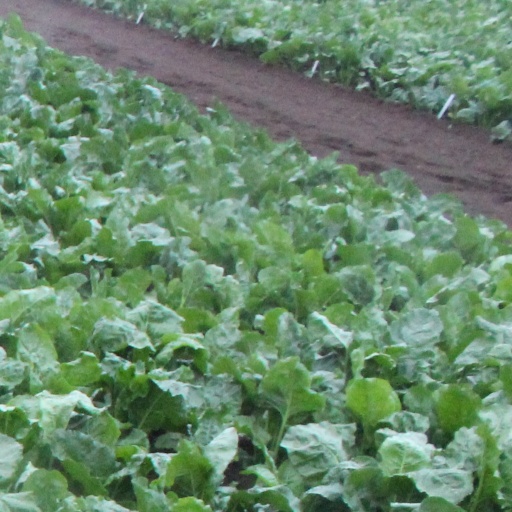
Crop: sugar beet